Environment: lab
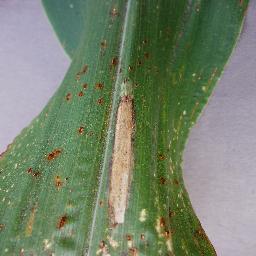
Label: northern_corn_leaf_blight